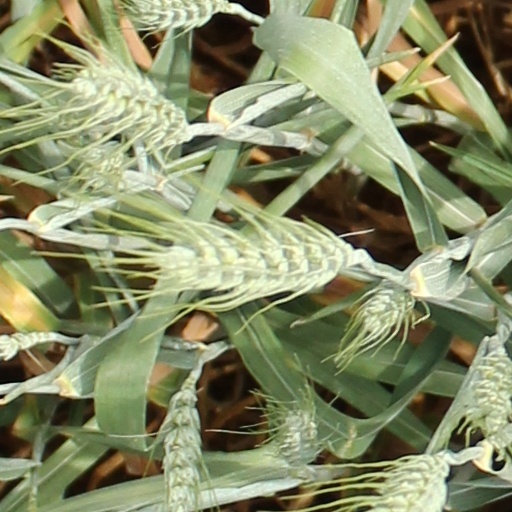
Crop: wheat